Pimpama, Queensland

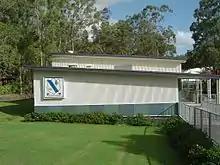
Ormeau state school, 2014

Significant construction works moved ahead in and around Coomera (which had sewerage connections to the existing Coombabah facility) but similar activity in Pimpama had to await environmental studies associated with the construction of the Pimpama Waste Water Treatment Plant, which was not begun until 2006. The completion of Stage 1 late in 2008, with associated trunk sewers, signalled the launch of a spate of housing subdivisions.